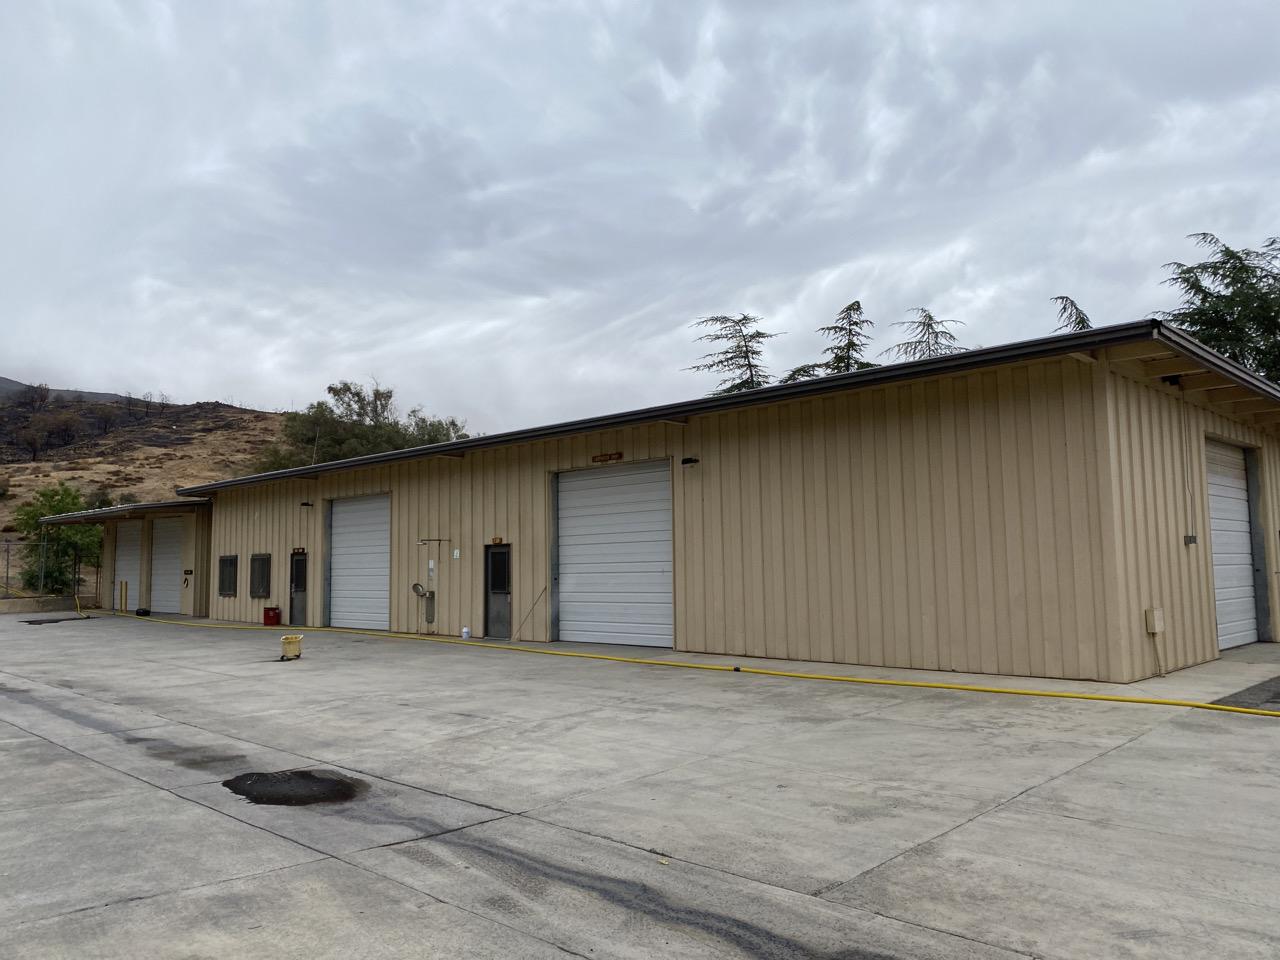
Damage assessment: no_damage